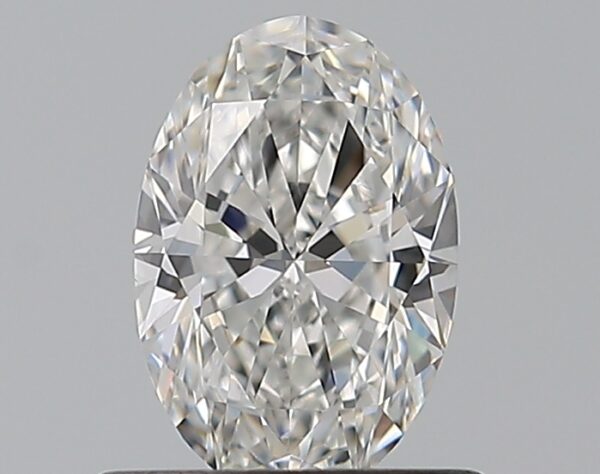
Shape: oval
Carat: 0.57
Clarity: IF
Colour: F
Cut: EX
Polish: EX
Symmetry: EX
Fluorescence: M
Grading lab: GIA
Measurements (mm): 6.77 x 4.51 x 2.8